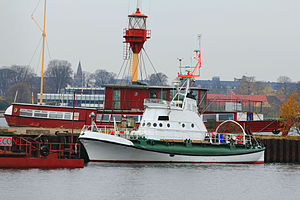
G. Kuchenbecker
Vostok i "Copenhagen Suborbital"s eje, 2012
G. Kuchenbecker var en redningsbåd fra DGzRS - Deutsche Gesellschaft zur Rettung Schiffbrüchiger, der i 1969 blev bygget af værftet Abeking & Rasmussen i Lemwerder under værftnummeret 6314. Den interne betegnelse i DGzRS var KRS 05.